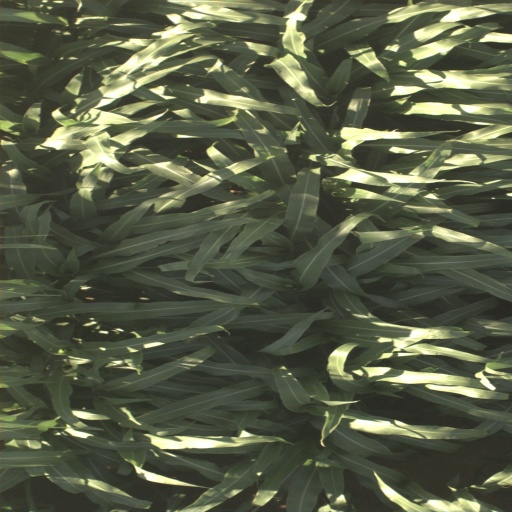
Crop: sorghum